Hardin County onion pickers strike

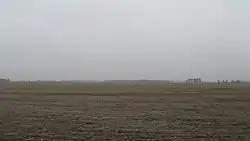
Countryside in the Hog Creek Marsh

Hardin County, Ohio, contained a large onion-growing region about east of the town of Lima. Two main growing areas existed. Scioto Marsh consisted of about of farmland. The top three growers controlled about 30 percent of Scioto Marsh land under cultivation. Hog Creek Marsh was a smaller growing area which consisted of about . The largest owner of Hog Creek marshland controlled about a third of that area's total land under cultivation. Roughly 25 smaller growers cultivated the rest of the farmland.